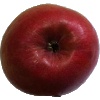
Label: Apple Crimson Snow 1